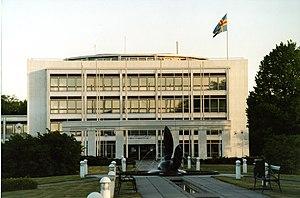
Helmer Erik Stenroos est un architecte finlandais.